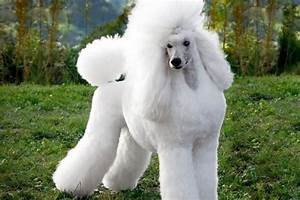
Label: dog